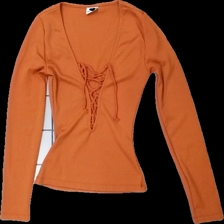
View: front
Type: Top
Category: Ladies
Brand: Gina Tricot
Colors: Brown
Material: 100% polyester
Cut: Regular
Size: XS
Season: All
Damage location: bottom center
Price range: 50-100
Recommended usage: Reuse
Description: brun långärmad tröja med snörning fram